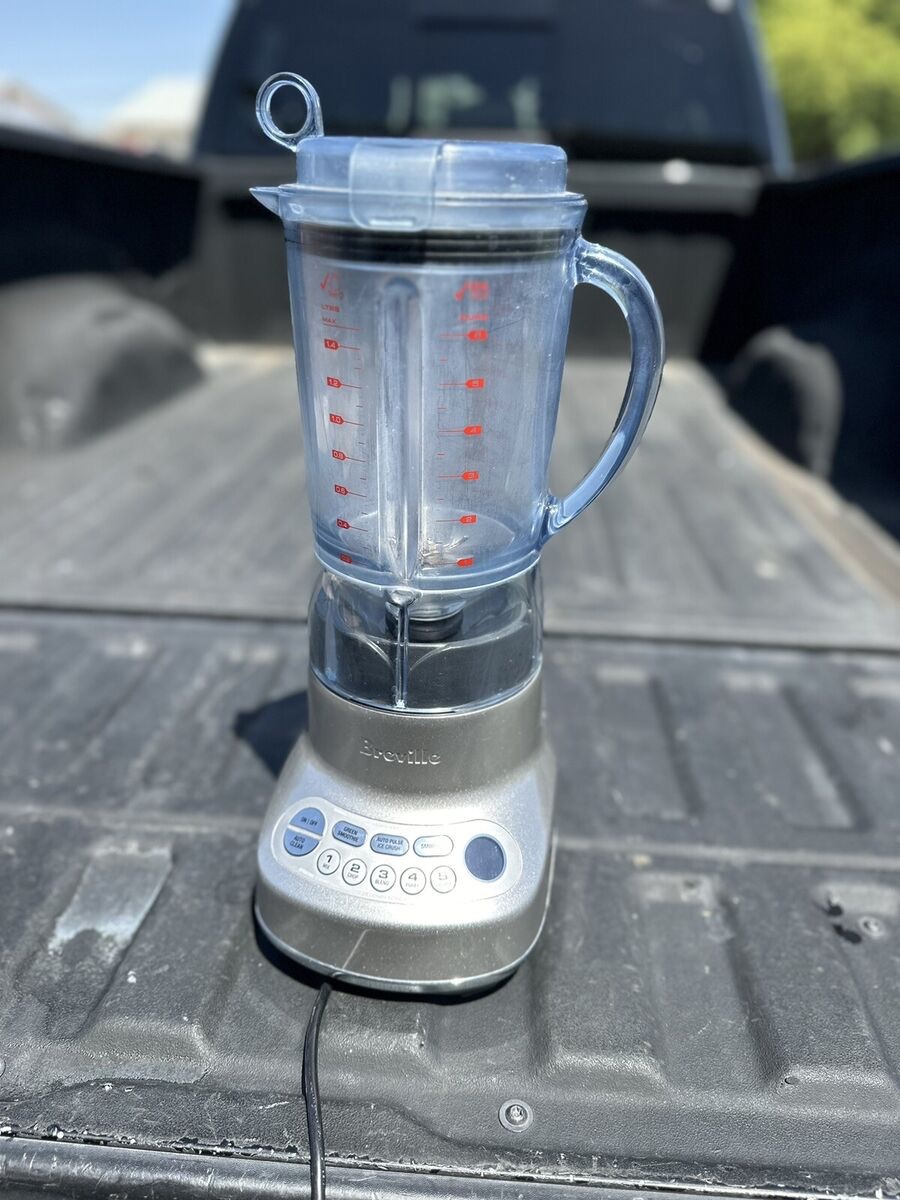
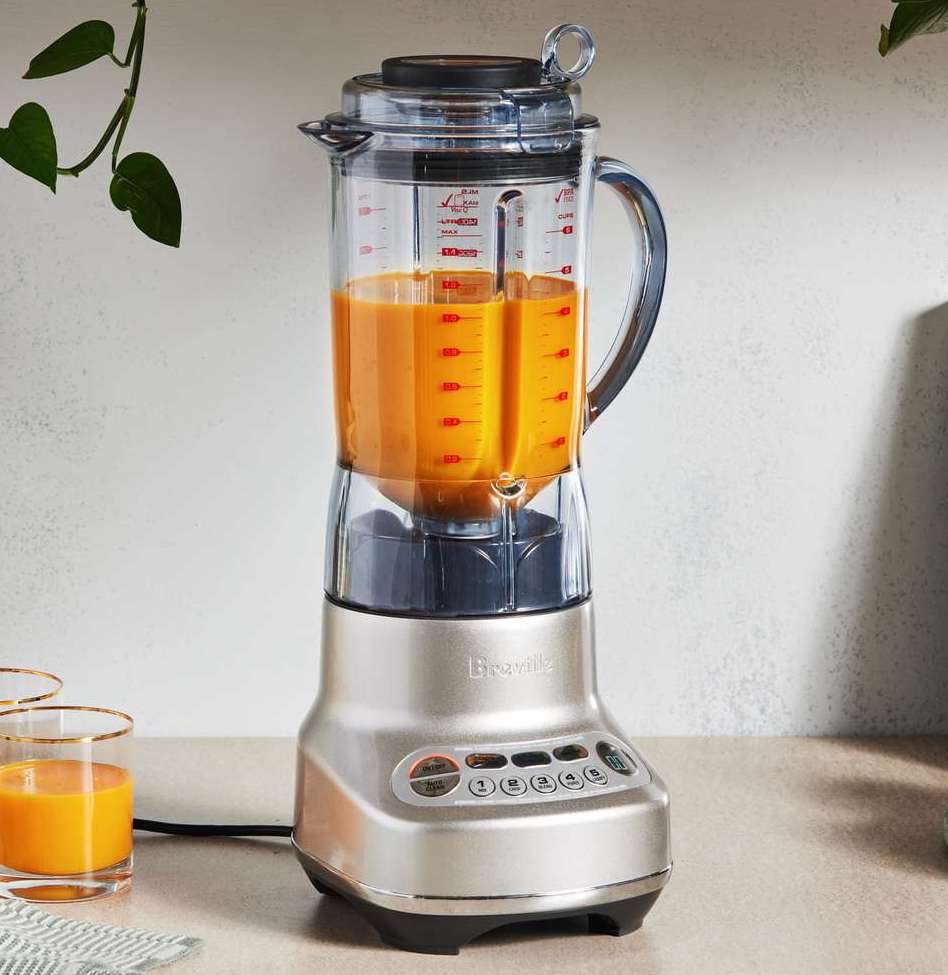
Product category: misc
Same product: yes